Enno Lolling

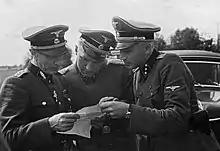
Lolling with Richard Baer, commandant of Auschwitz, and his adjutant Karl-Friedrich Höcker (left to right)

Enno Lolling (July 19, 1888 – May 27, 1945) was a Nazi doctor. As a member of the SS, he served as a "Lagerarzt" (camp doctor) at Dachau concentration camp. He later headed up the medical division for all the SS concentration camps. Lolling committed suicide in Flensburg as the war was ending.